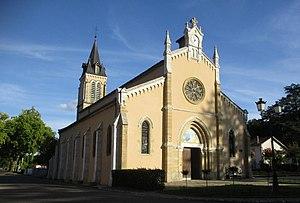
Entrée de l'église Sainte Eugénie
L'église Sainte-Eugénie se situe sur la commune d'Eugénie-les-Bains, dans le département français des Landes.